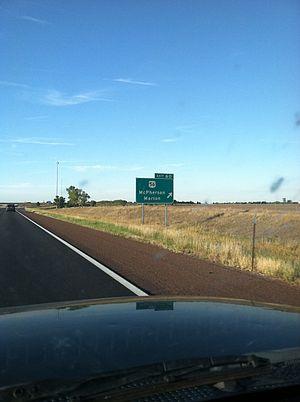
L'interstate 135 est une longue autoroute inter-États auxiliaire de l'interstate 35, reliant celle-ci à l'interstate 70 à Salina. Elle est l'une des plus longues autoroutes à trois chiffres des États-Unis avec ses 95,7 miles.